Green Arrow

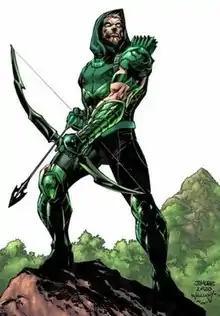
Textless variant cover of "Green Arrow: 80 Years of the Emerald Archer" collection (March 2021). Art by Jim Lee.

Green Arrow is a superhero who appears in American comic books published by DC Comics. Created by Mort Weisinger and designed by George Papp, he first appeared in "More Fun Comics" No. 73 on September 19, 1941 (cover dated November 1941), the same issue that debuted Aquaman. His real name is Oliver Jonas Queen, a wealthy businessman, owner of Queen Industries, and a well-known celebrity in Star City. He uses this position to hide the fact that he is Green Arrow. Partly inspired by Robin Hood, Green Arrow is an archer who uses his skills to fight crime in his home cities of Star City and Seattle, as well as alongside his fellow superheroes as a member of the Justice League. The world's greatest archer, as well as a competent swordsman and martial artist, Green Arrow deploys a range of trick arrows (in contemporary times, they are referred as "specialty arrows") with various special functions, such as glue, explosive-tipped, grappling hook, flash grenade, tear gas, and even kryptonite arrows for use in a range of special situations.